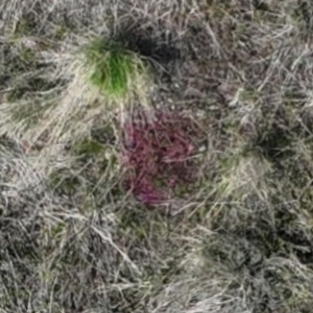
Month: may
Dye color: red
Dye concentration: high